George Armstrong (engineer)

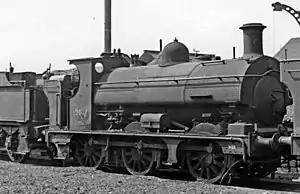
1901 class 0-6-0ST No 2007, which was never rebuilt with a pannier tank, awaiting scrapping at Swindon in 1950

Apart from rebuilds and renewals of engines built elsewhere, according to Holcroft George Armstrong built relatively few tender engines, all of the 2-4-0 and 0-6-0 wheel arrangements and dating from his first years in charge at Wolverhampton. After that the Works concentrated almost exclusively on tank engines of the 0-6-0 and 0-4-2 types, saddle tanks at first, then side tanks (such as the 517 and 645 classes). They were often turned out at remarkable speed. Many of the 0-6-0 saddle tanks were rebuilt as pannier tanks in the time of Churchward, at the time they were fitted with Belpaire fireboxes.